1992 Yugoslav campaign in Bosnia

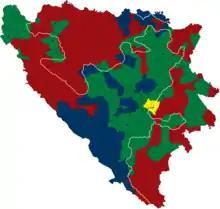
Carrington-Cutillero plan: Serbian cantons shown in red, Bosniak cantons in green, Croat cantons in blue

The Croatian War would result in United Nations Security Council Resolution 743 on 21 February 1992, which created the United Nations Protection Force (UNPROFOR). During talks in Lisbon on 21–22 February a peace plan was presented by EC mediator José Cutileiro, which proposed the independent state of Bosnia to be divided into three constituent units. Agreement was denounced by the Bosniak leadership on 25 February. On 28 February 1992, the Constitution of the SR BiH declared that the territory of that Republic included "the territories of the Serbian Autonomous Regions and Districts and of other Serbian ethnic entities in Bosnia and Herzegovina, including the regions in which the Serbian people remained in the minority due to the genocide conducted against it in World War II", and it was declared to be a part of Yugoslavia.